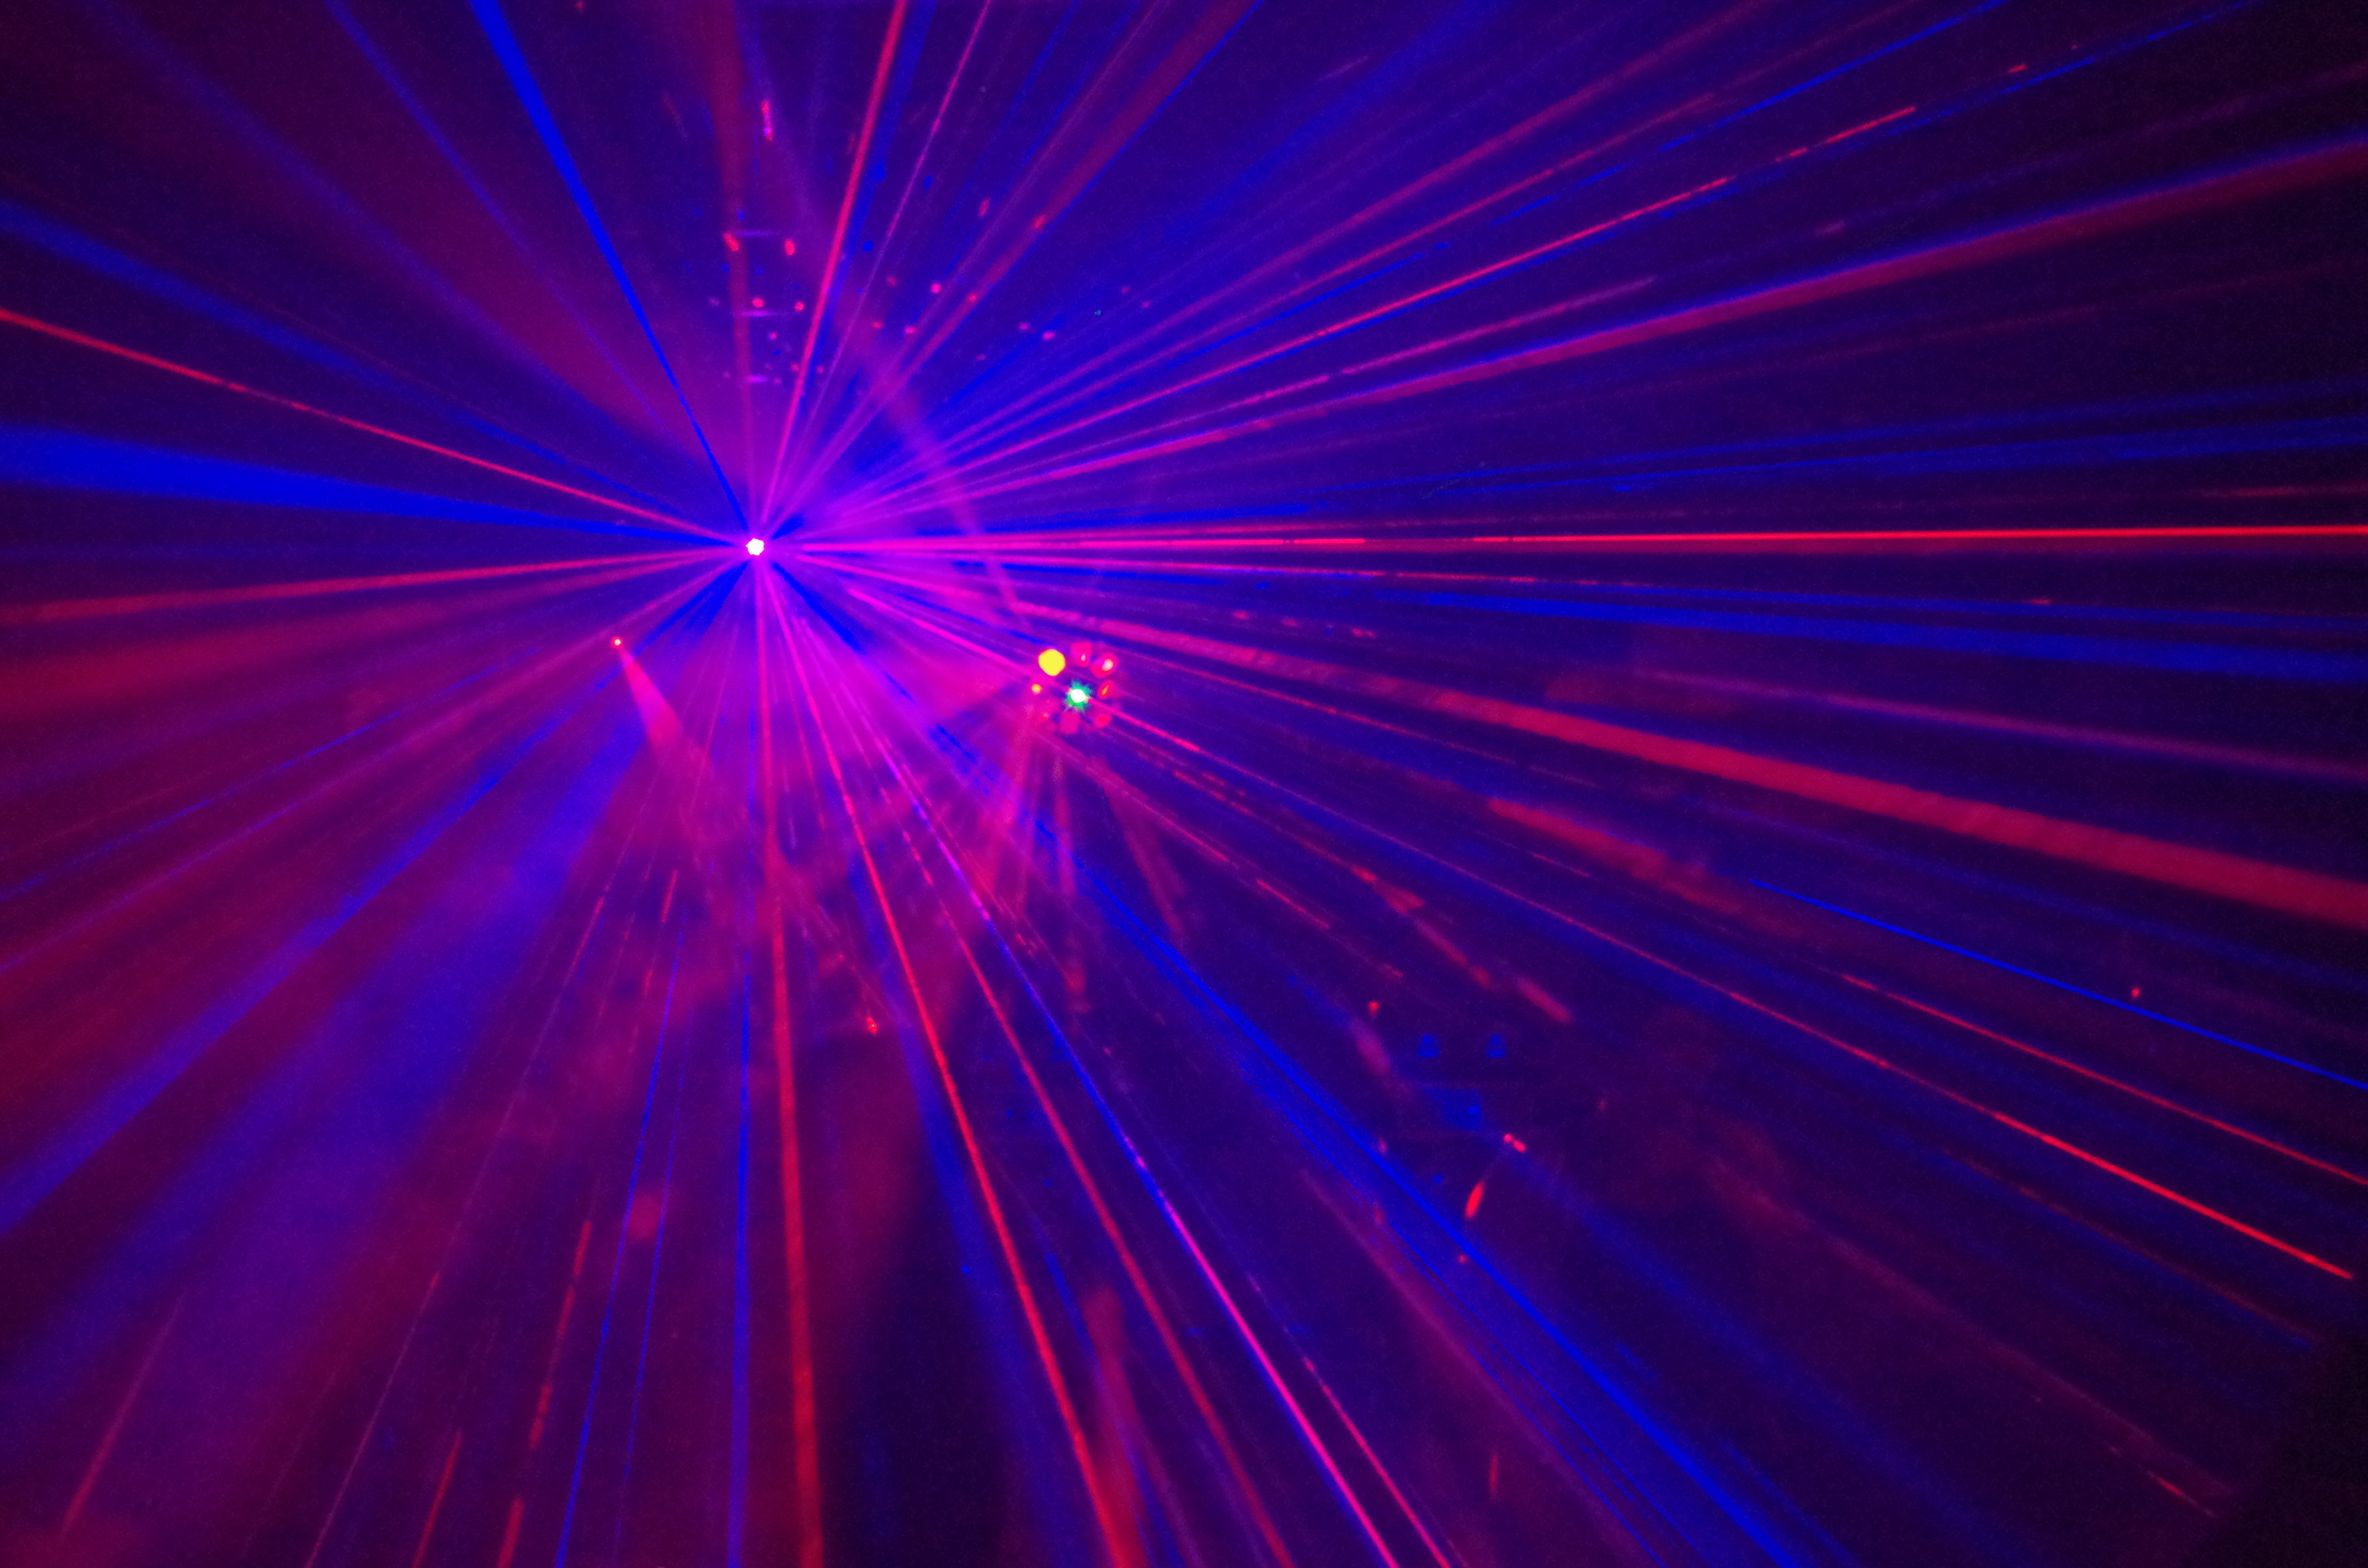
music, light, night, sunlight, star, cable, dance, line, color, blue, circle, lens flare, lights, colors, shape, disco